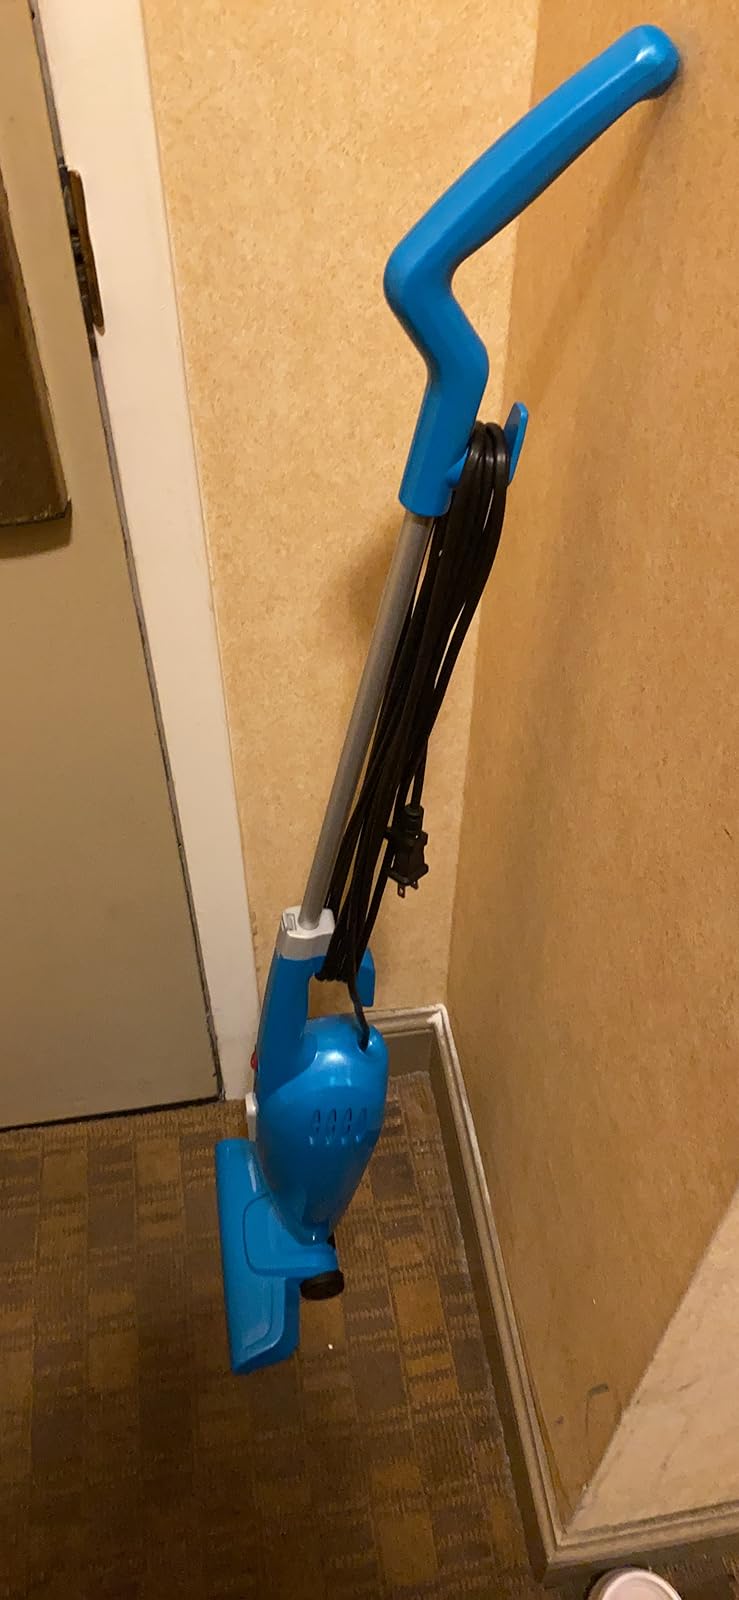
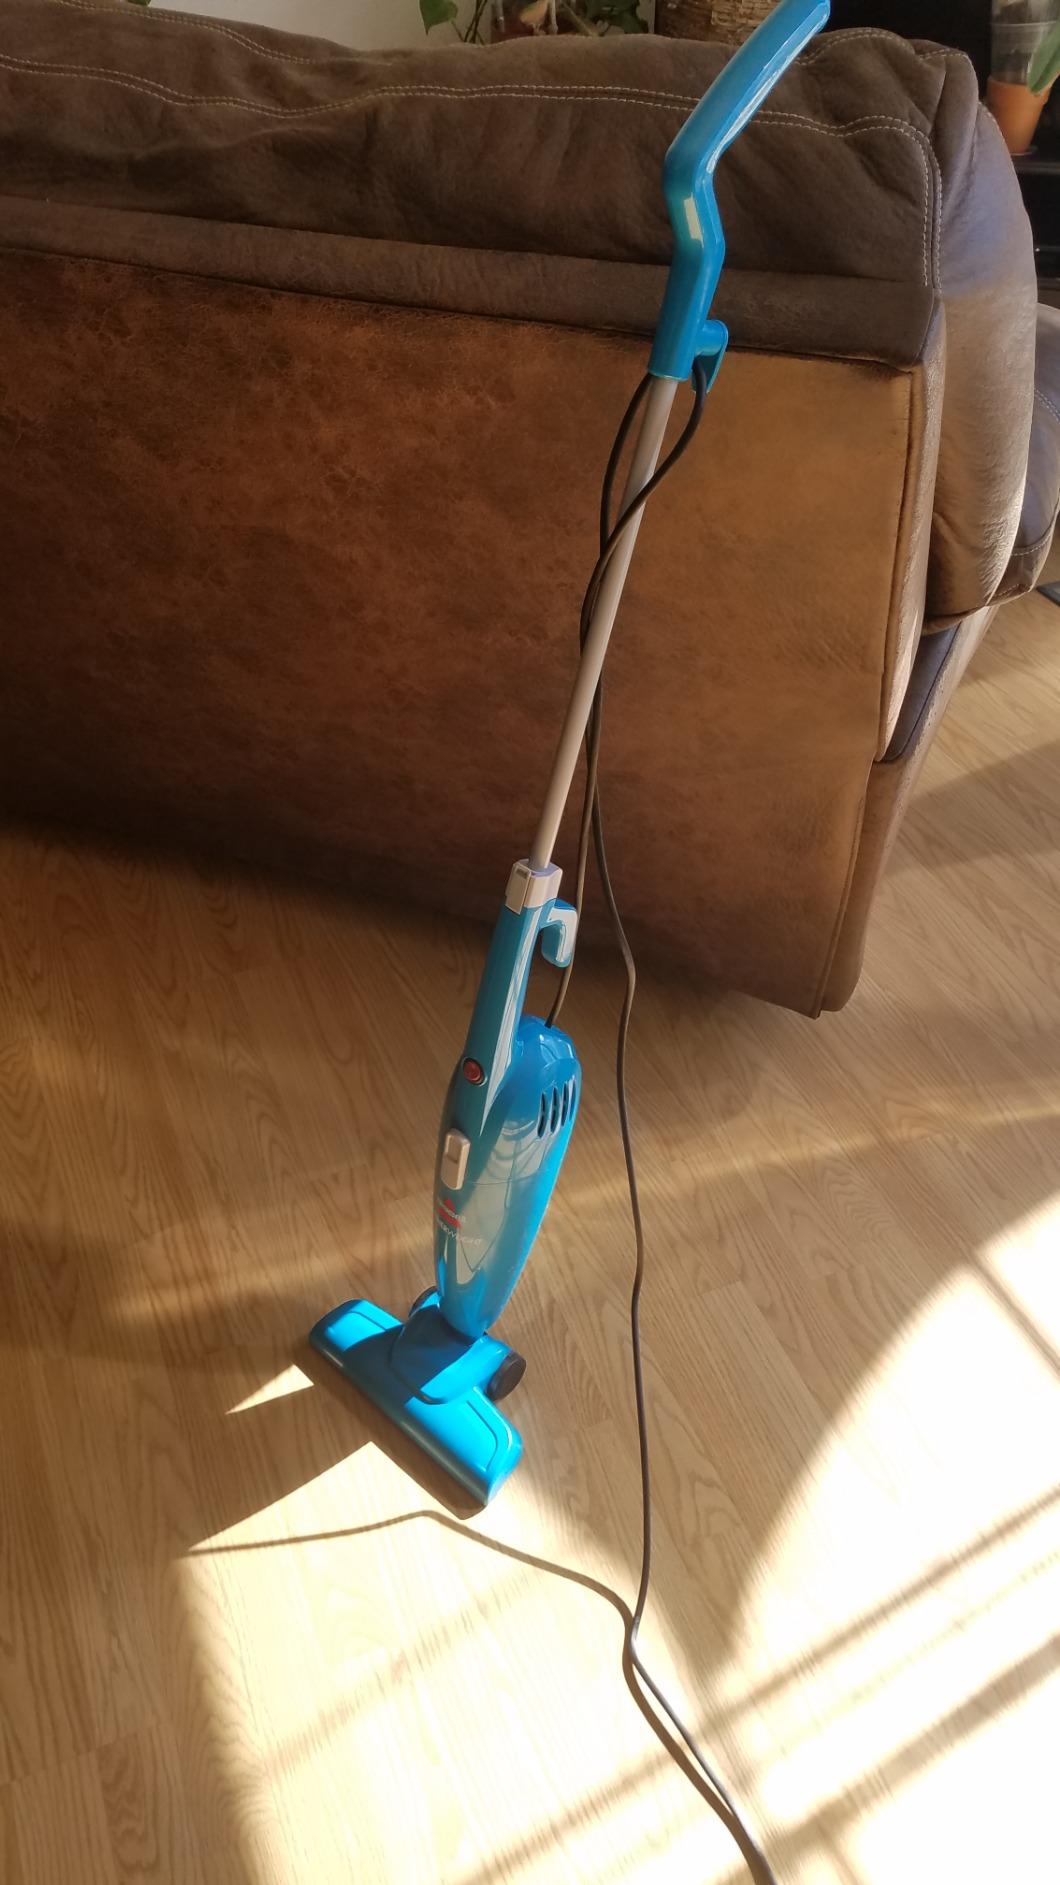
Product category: items_vacuum
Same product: yes